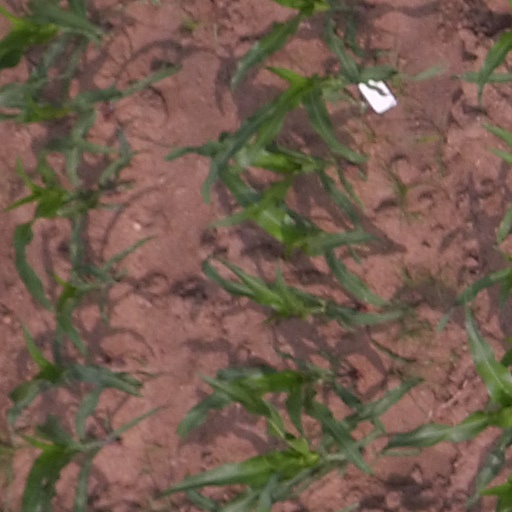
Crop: maize; corn